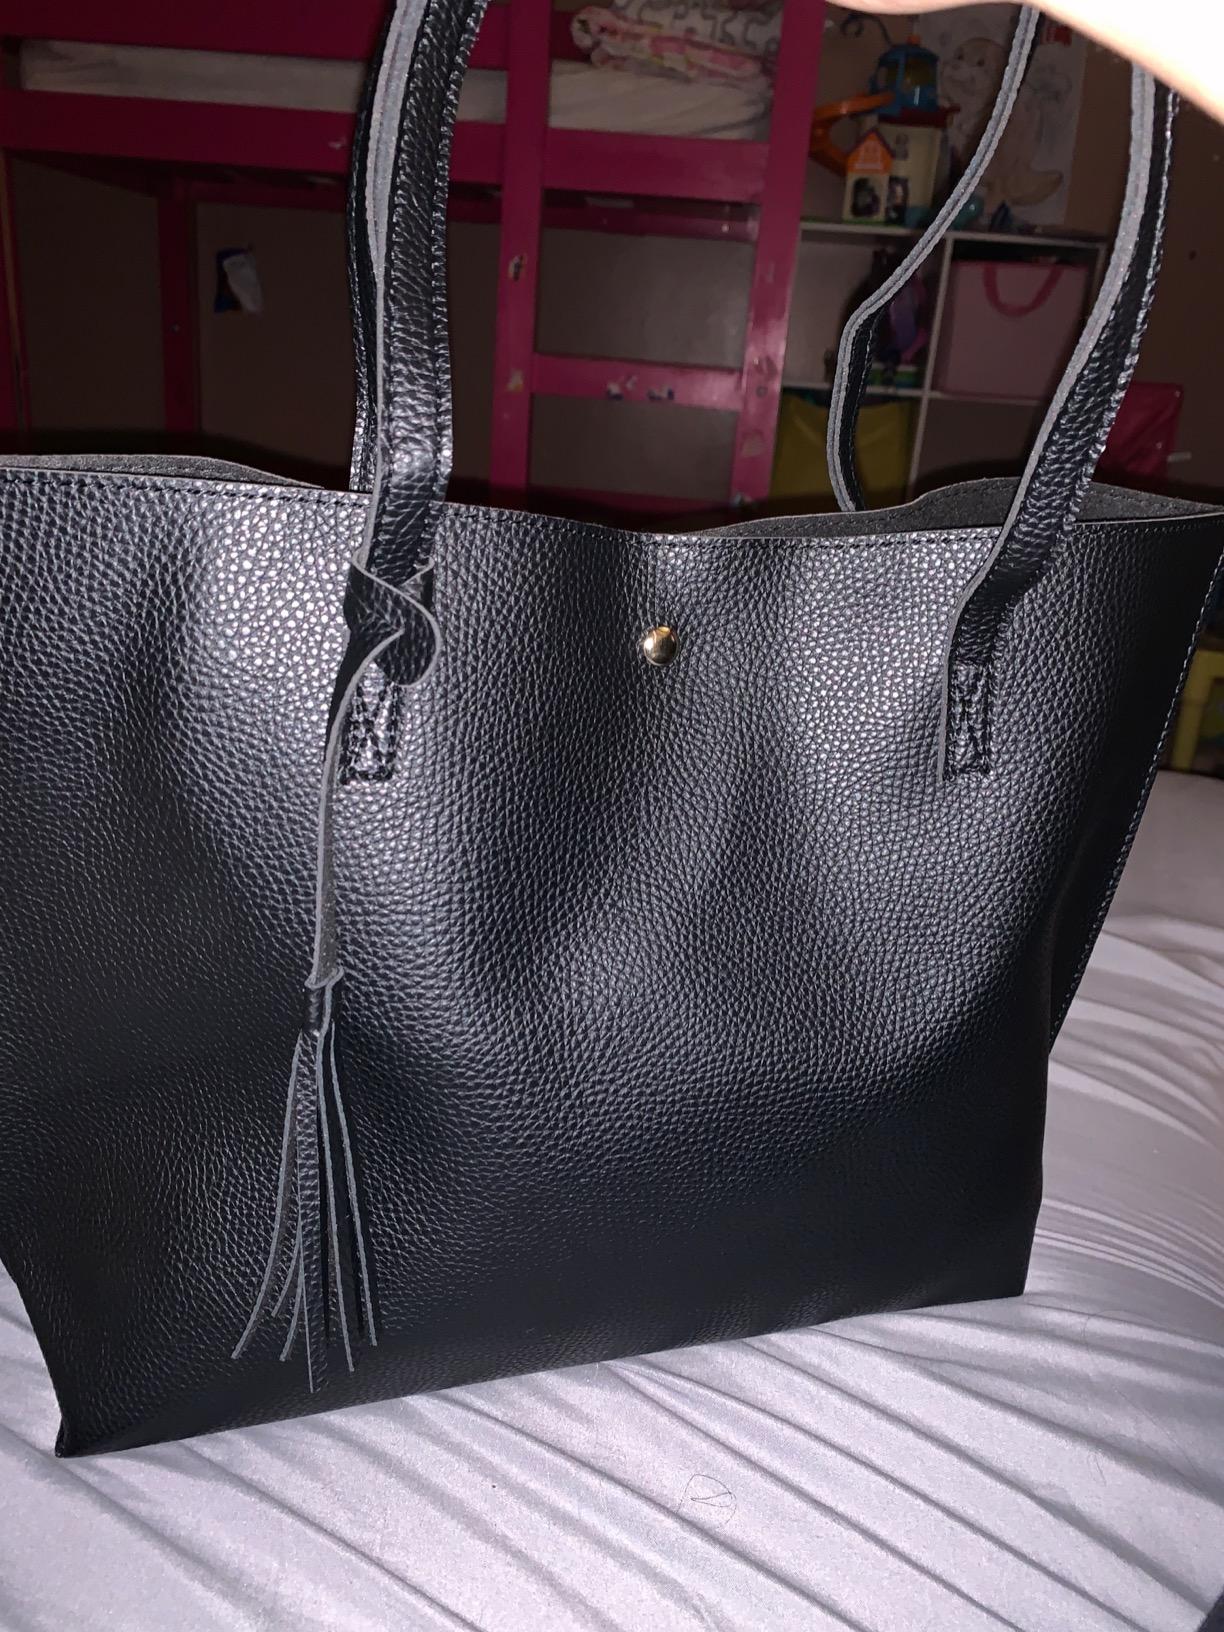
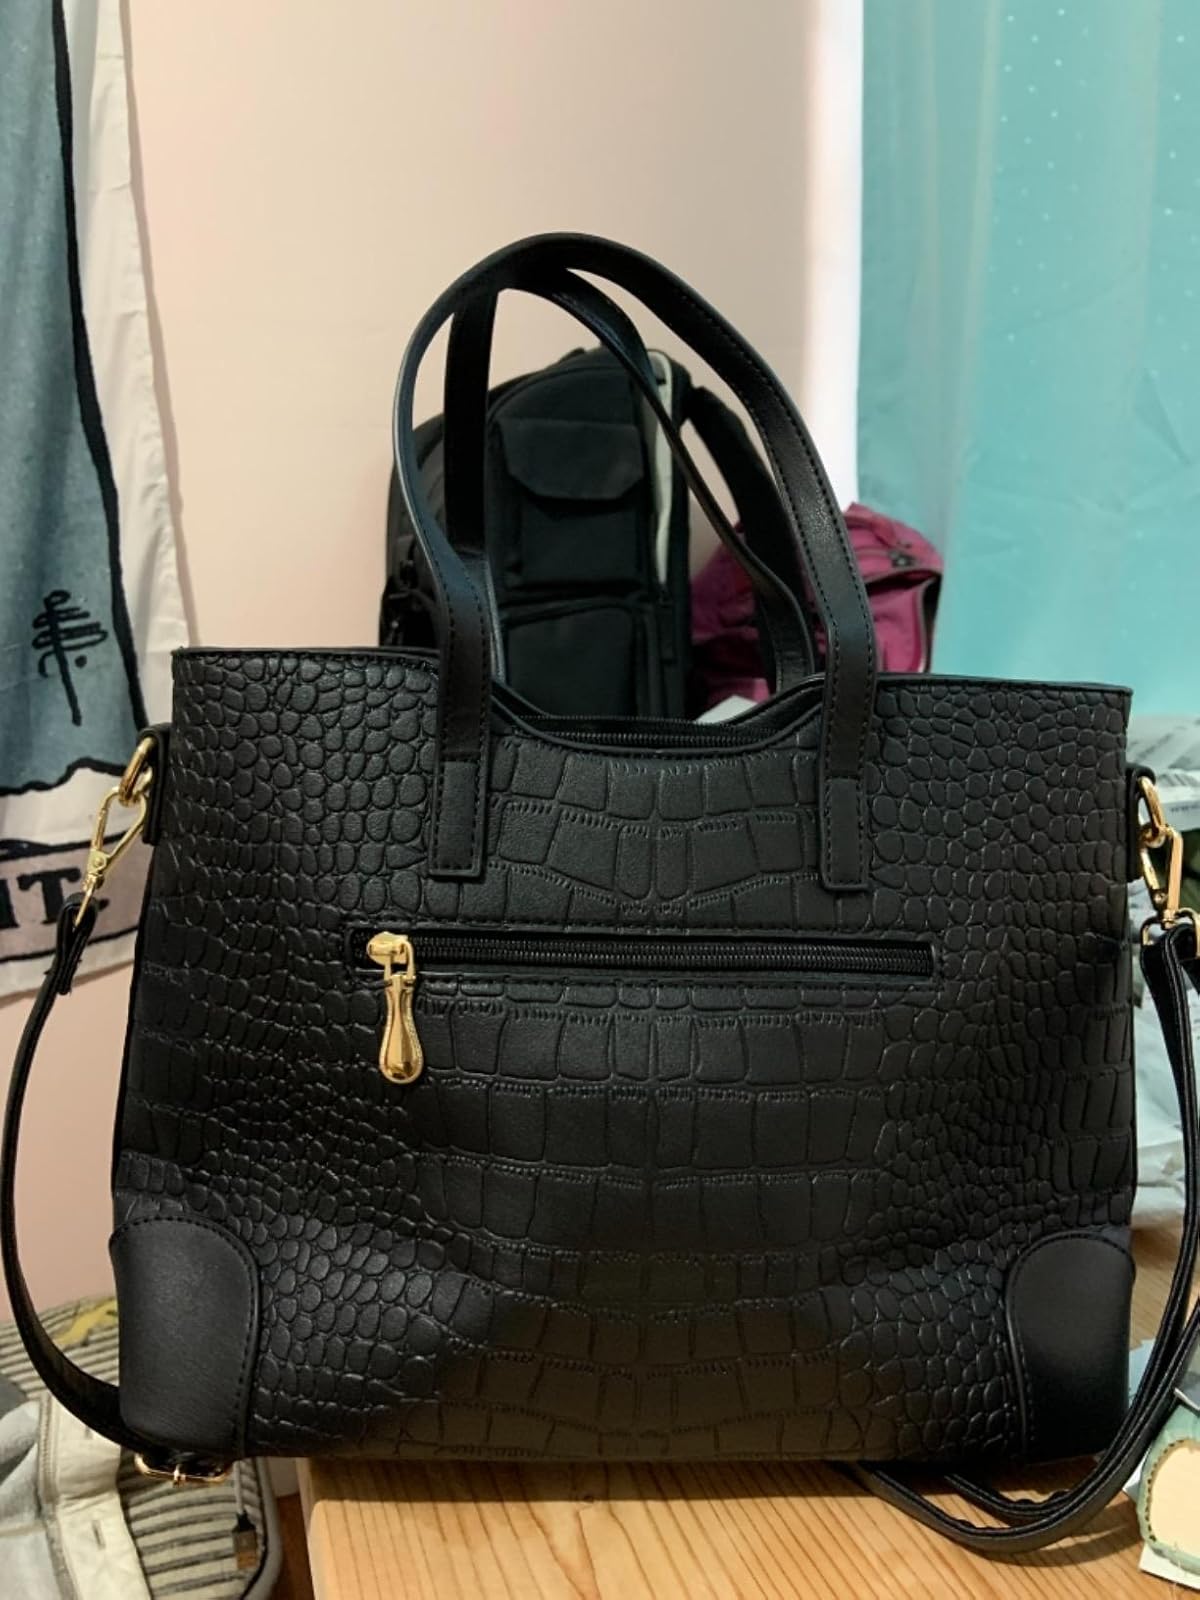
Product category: accessories_handbag
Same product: no